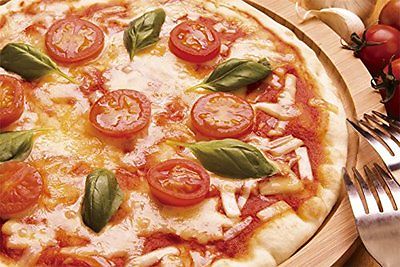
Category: toaster